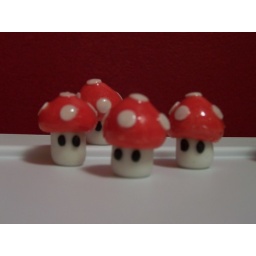
Mm fondant figurines for an upcoming cake this weekend. These are soo cute in person!